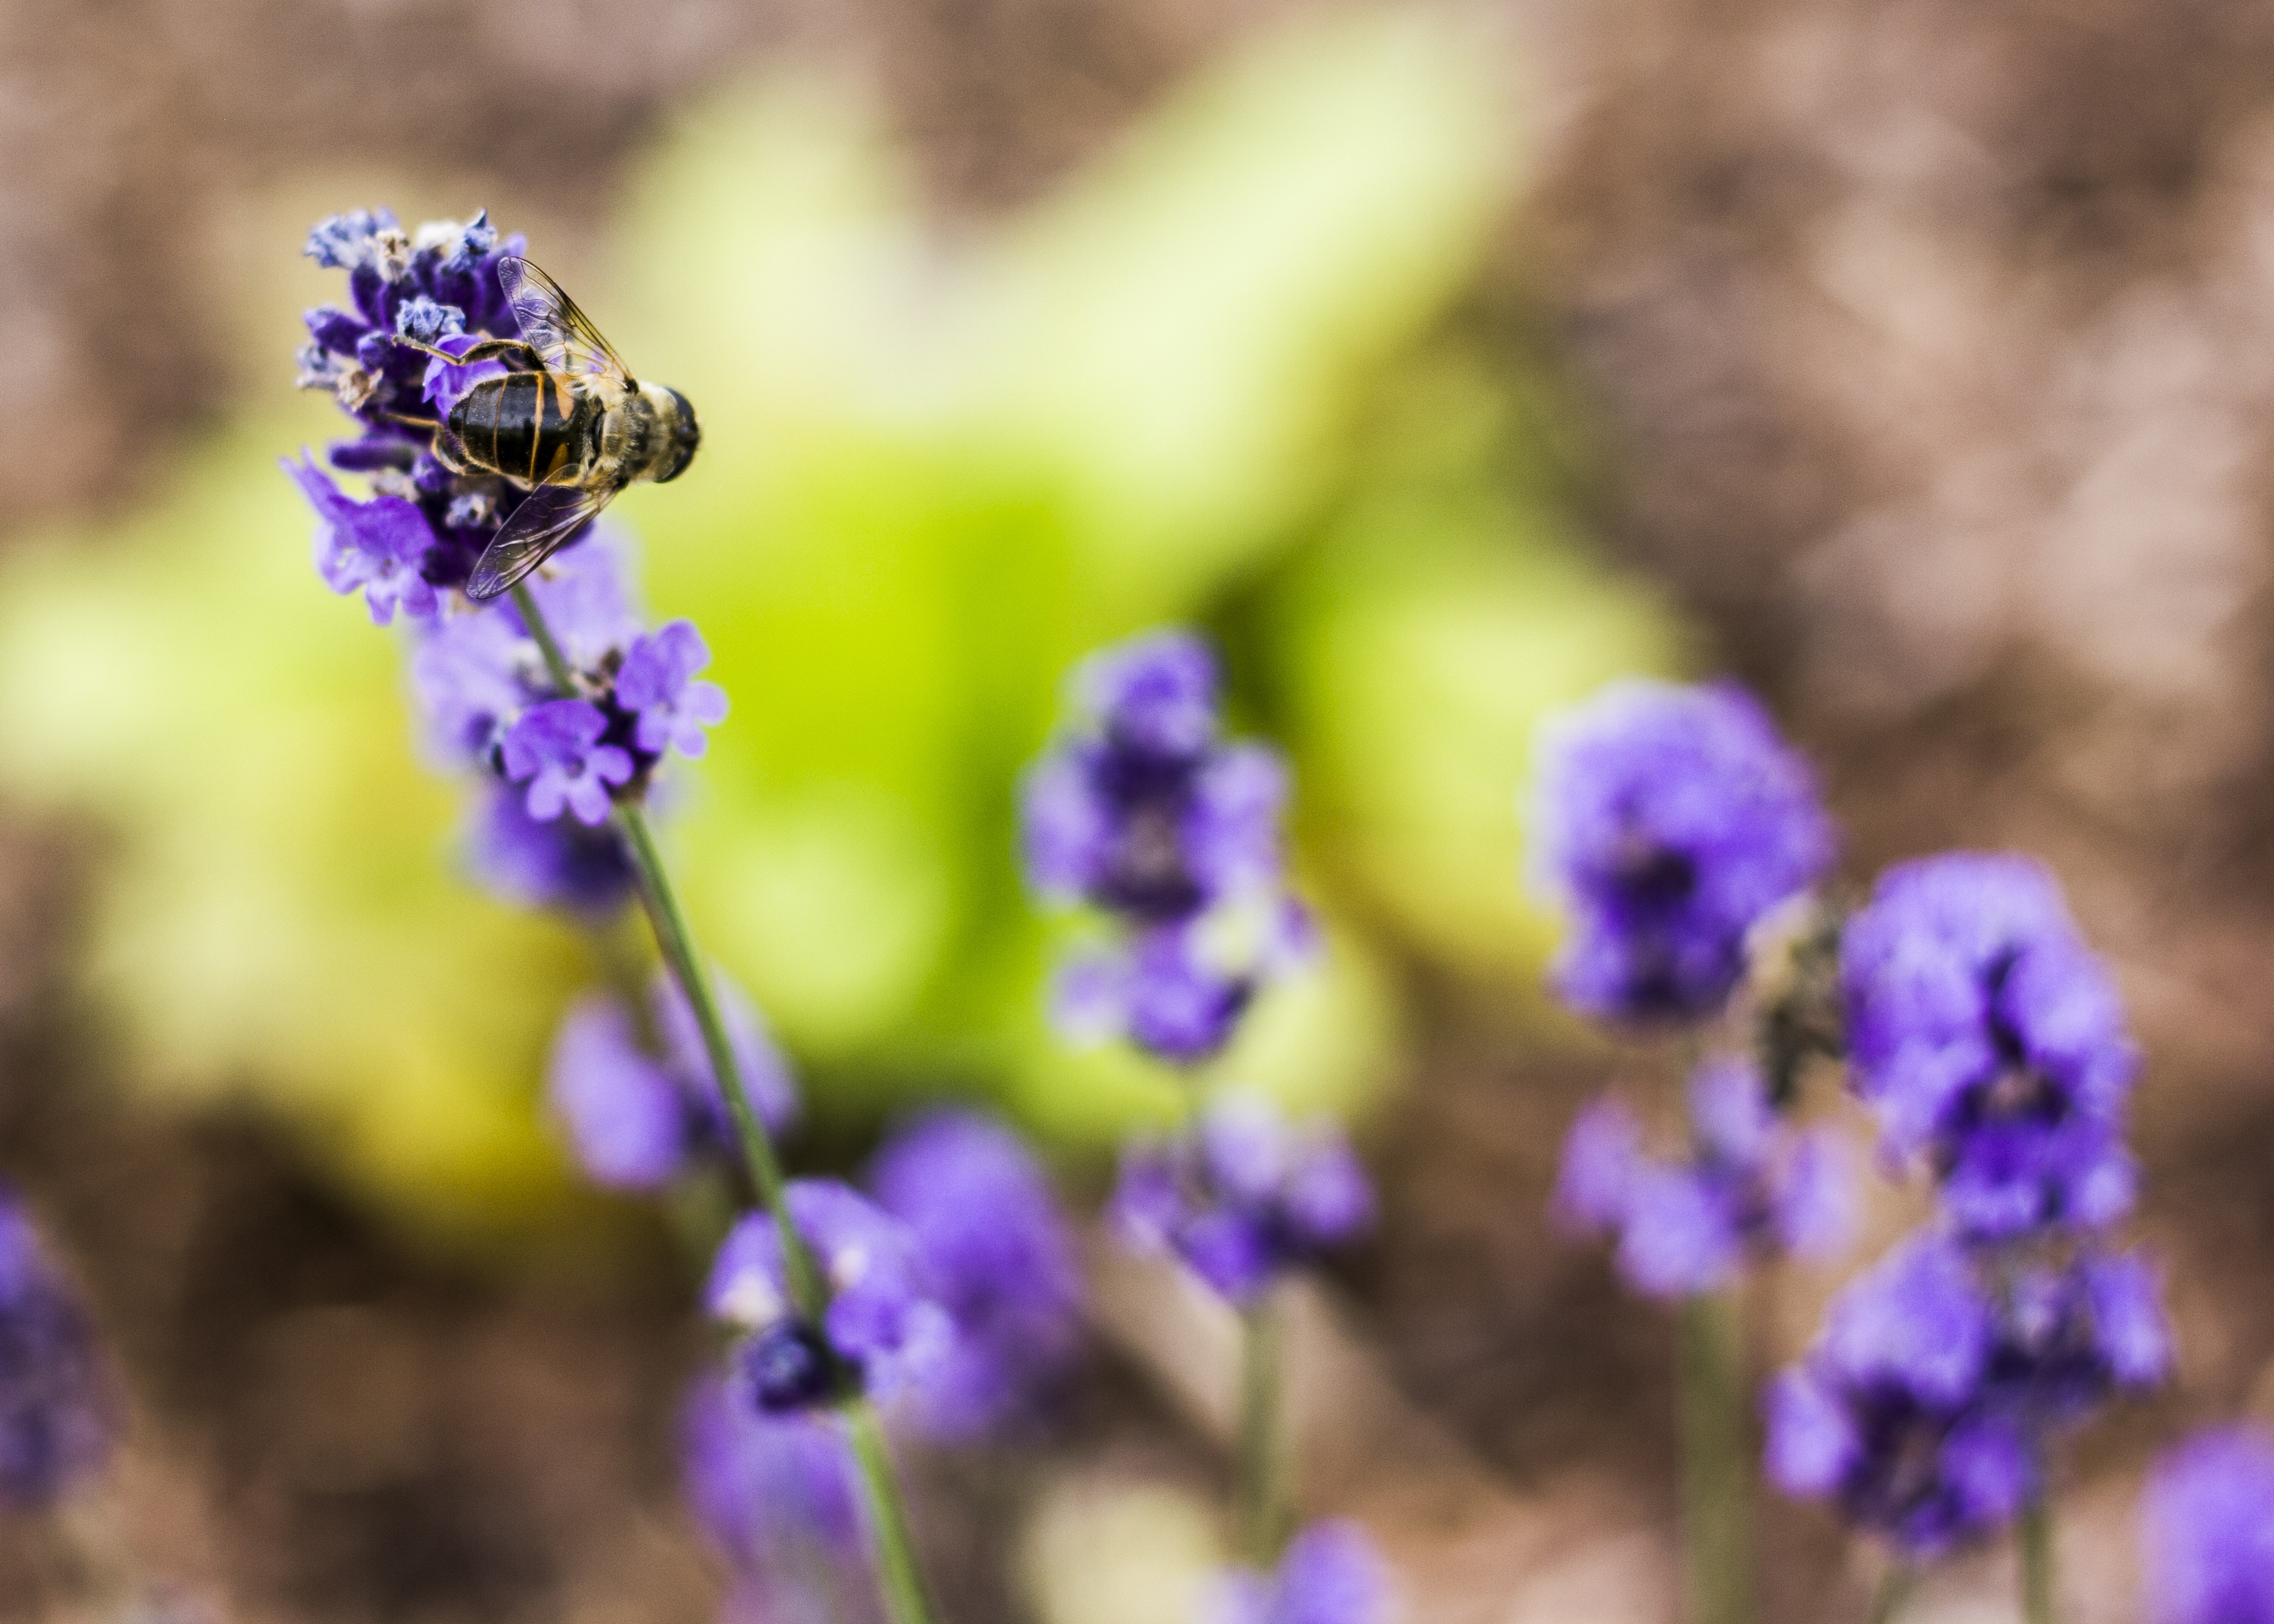
nature, blossom, plant, flower, insect, botany, flora, lavender, invertebrate, wildflower, flowers, eye, bee, macro photography, flowering plant, land plant, membrane winged insect, english lavender